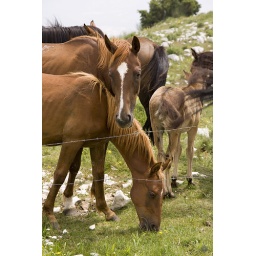
Horses in high mountain field